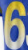
Number: 6